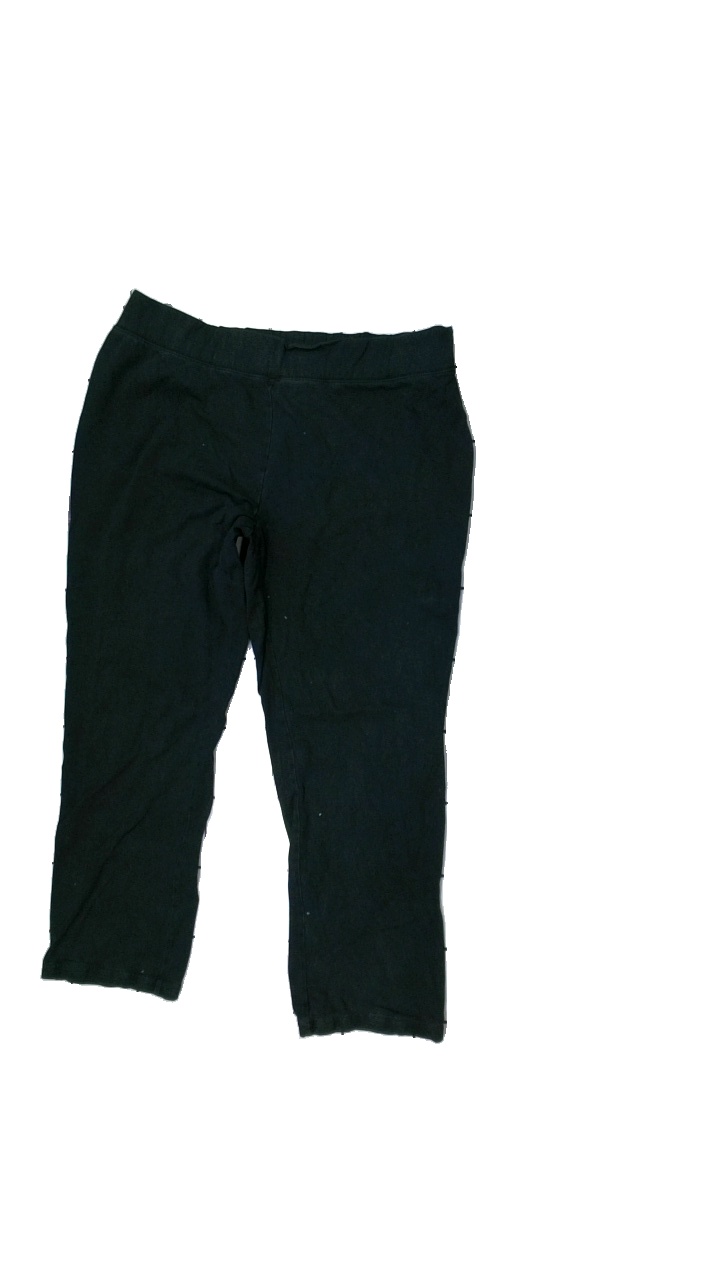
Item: Tights (Ladies)
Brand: Xlnt
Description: black leggings
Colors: Black
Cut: Tight
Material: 80% Cotton 20% Elastane
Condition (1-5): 2
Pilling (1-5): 5
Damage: damaged seams
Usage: Reuse
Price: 100-150